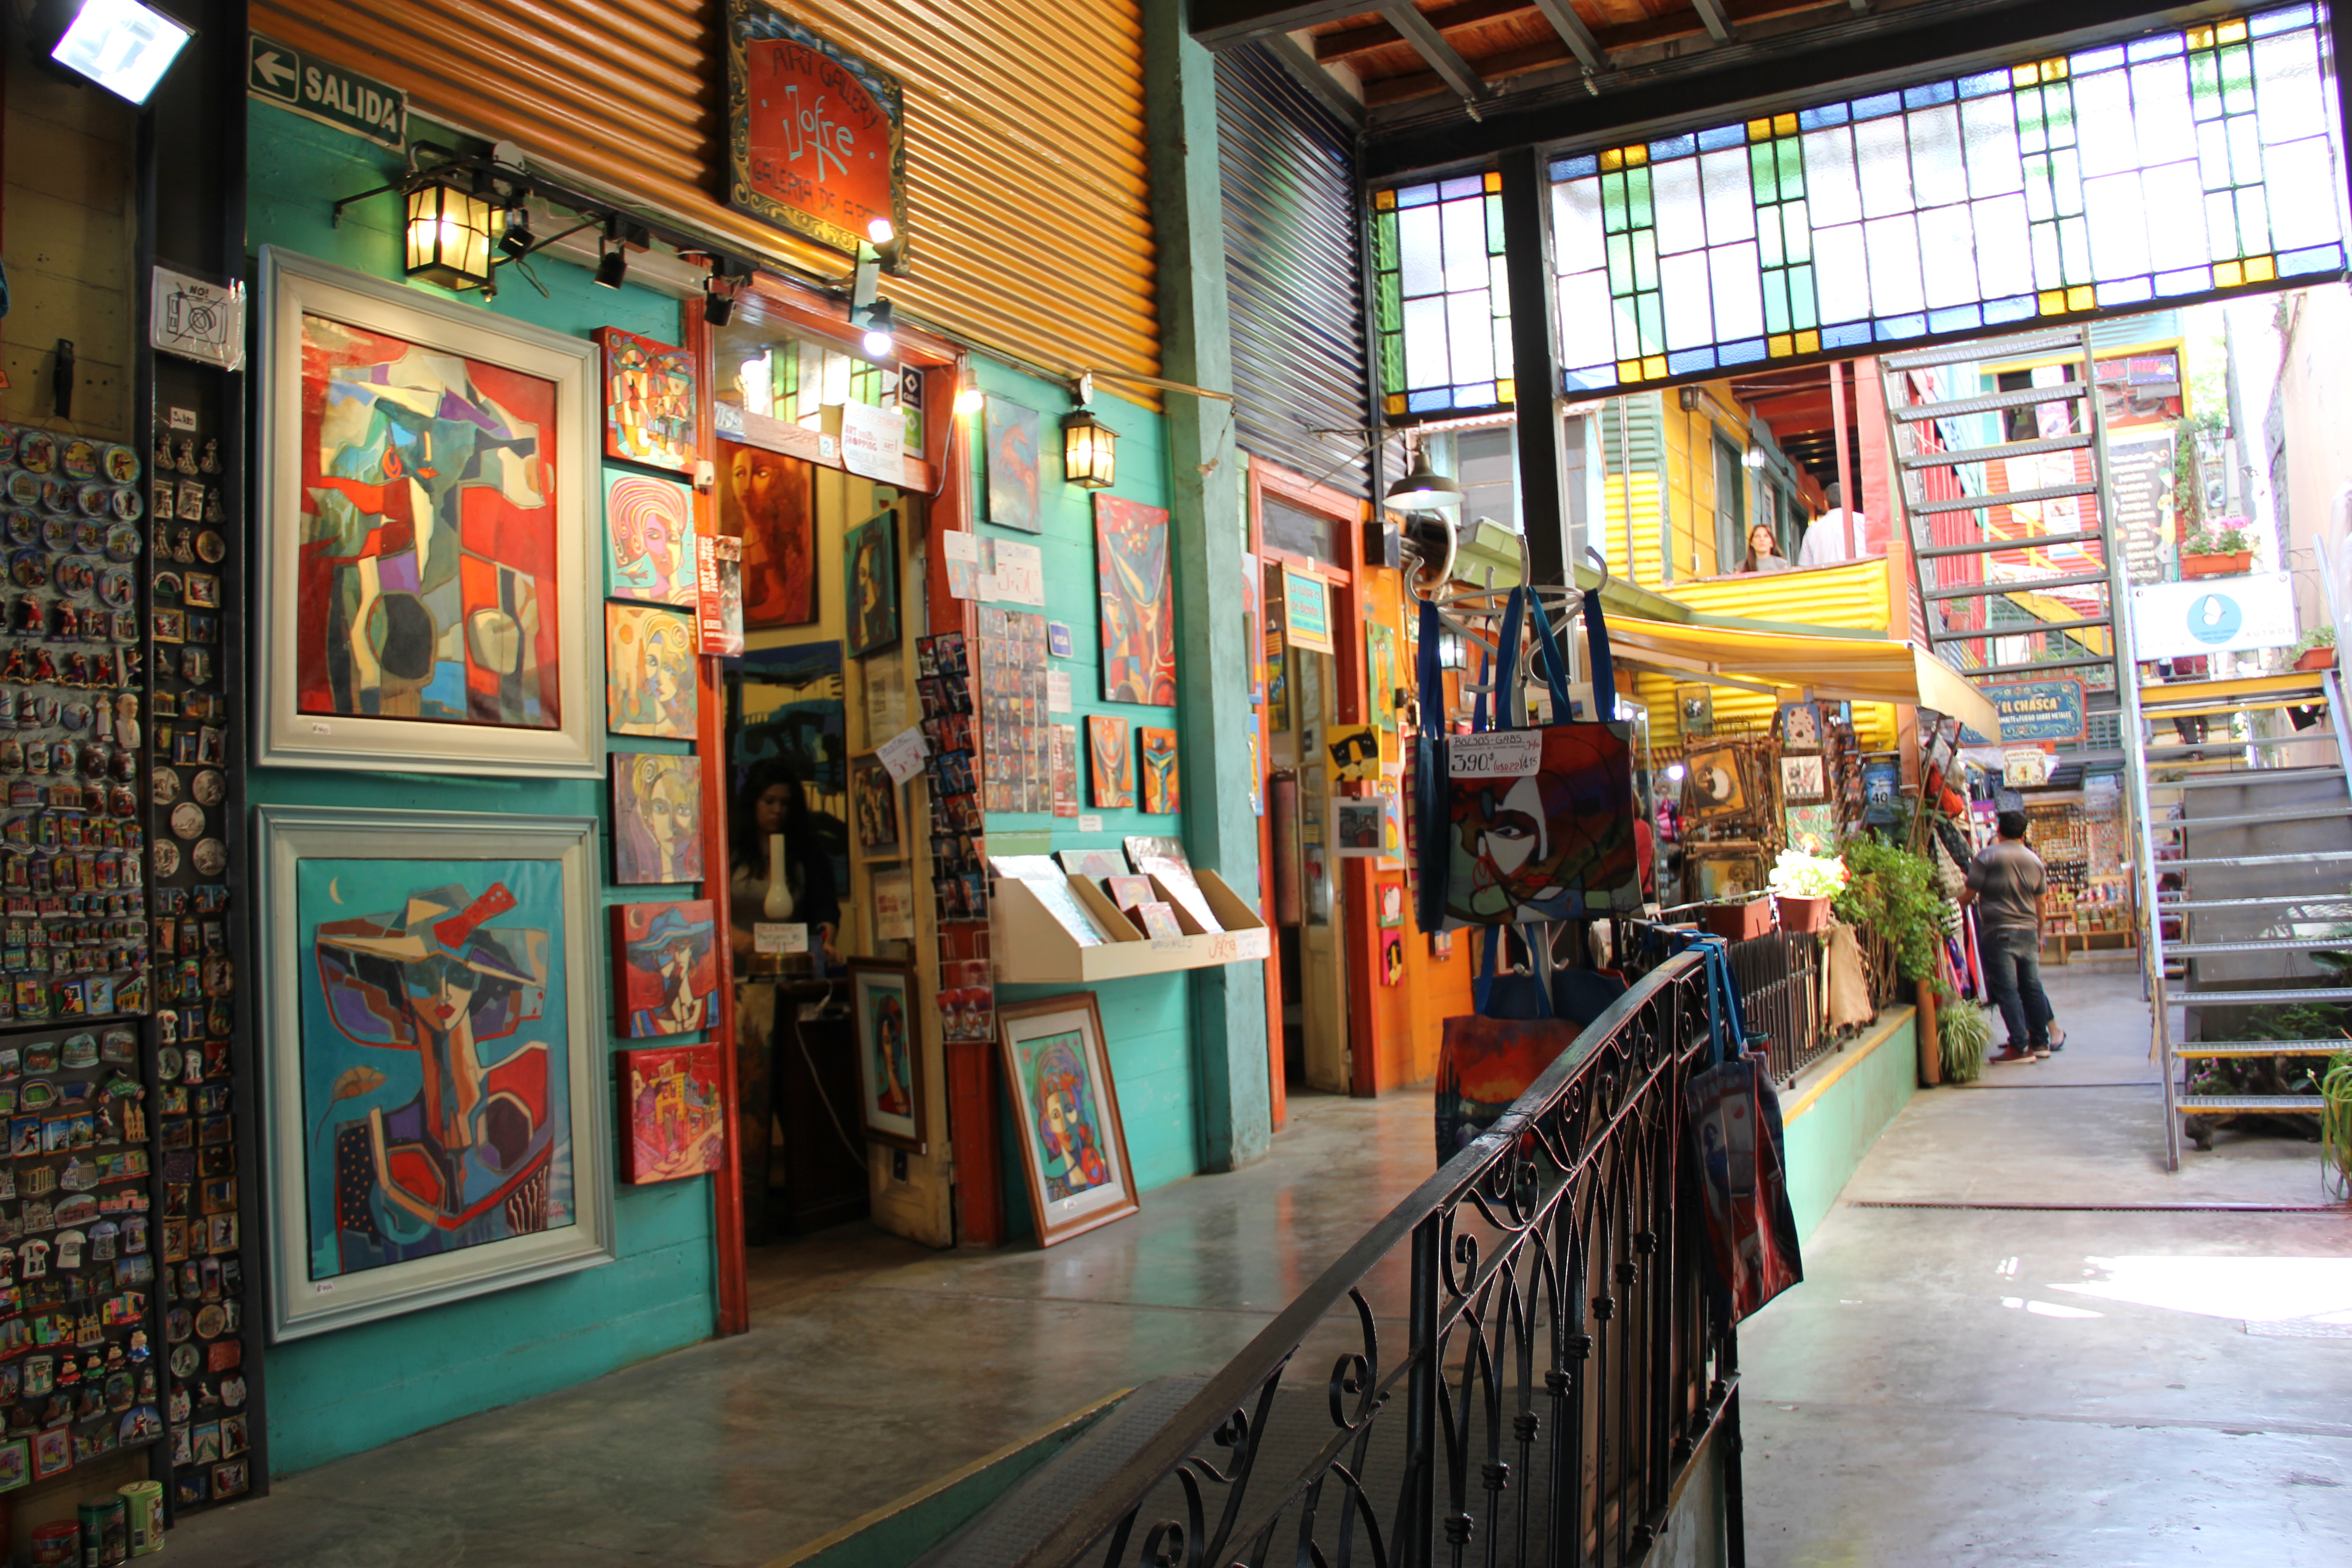
argentina, buenos aires, la boca, galeria, feria, building, town, street, retail, neighbourhood, city, architecture, marketplace, market, downtown, tourism, bazaar